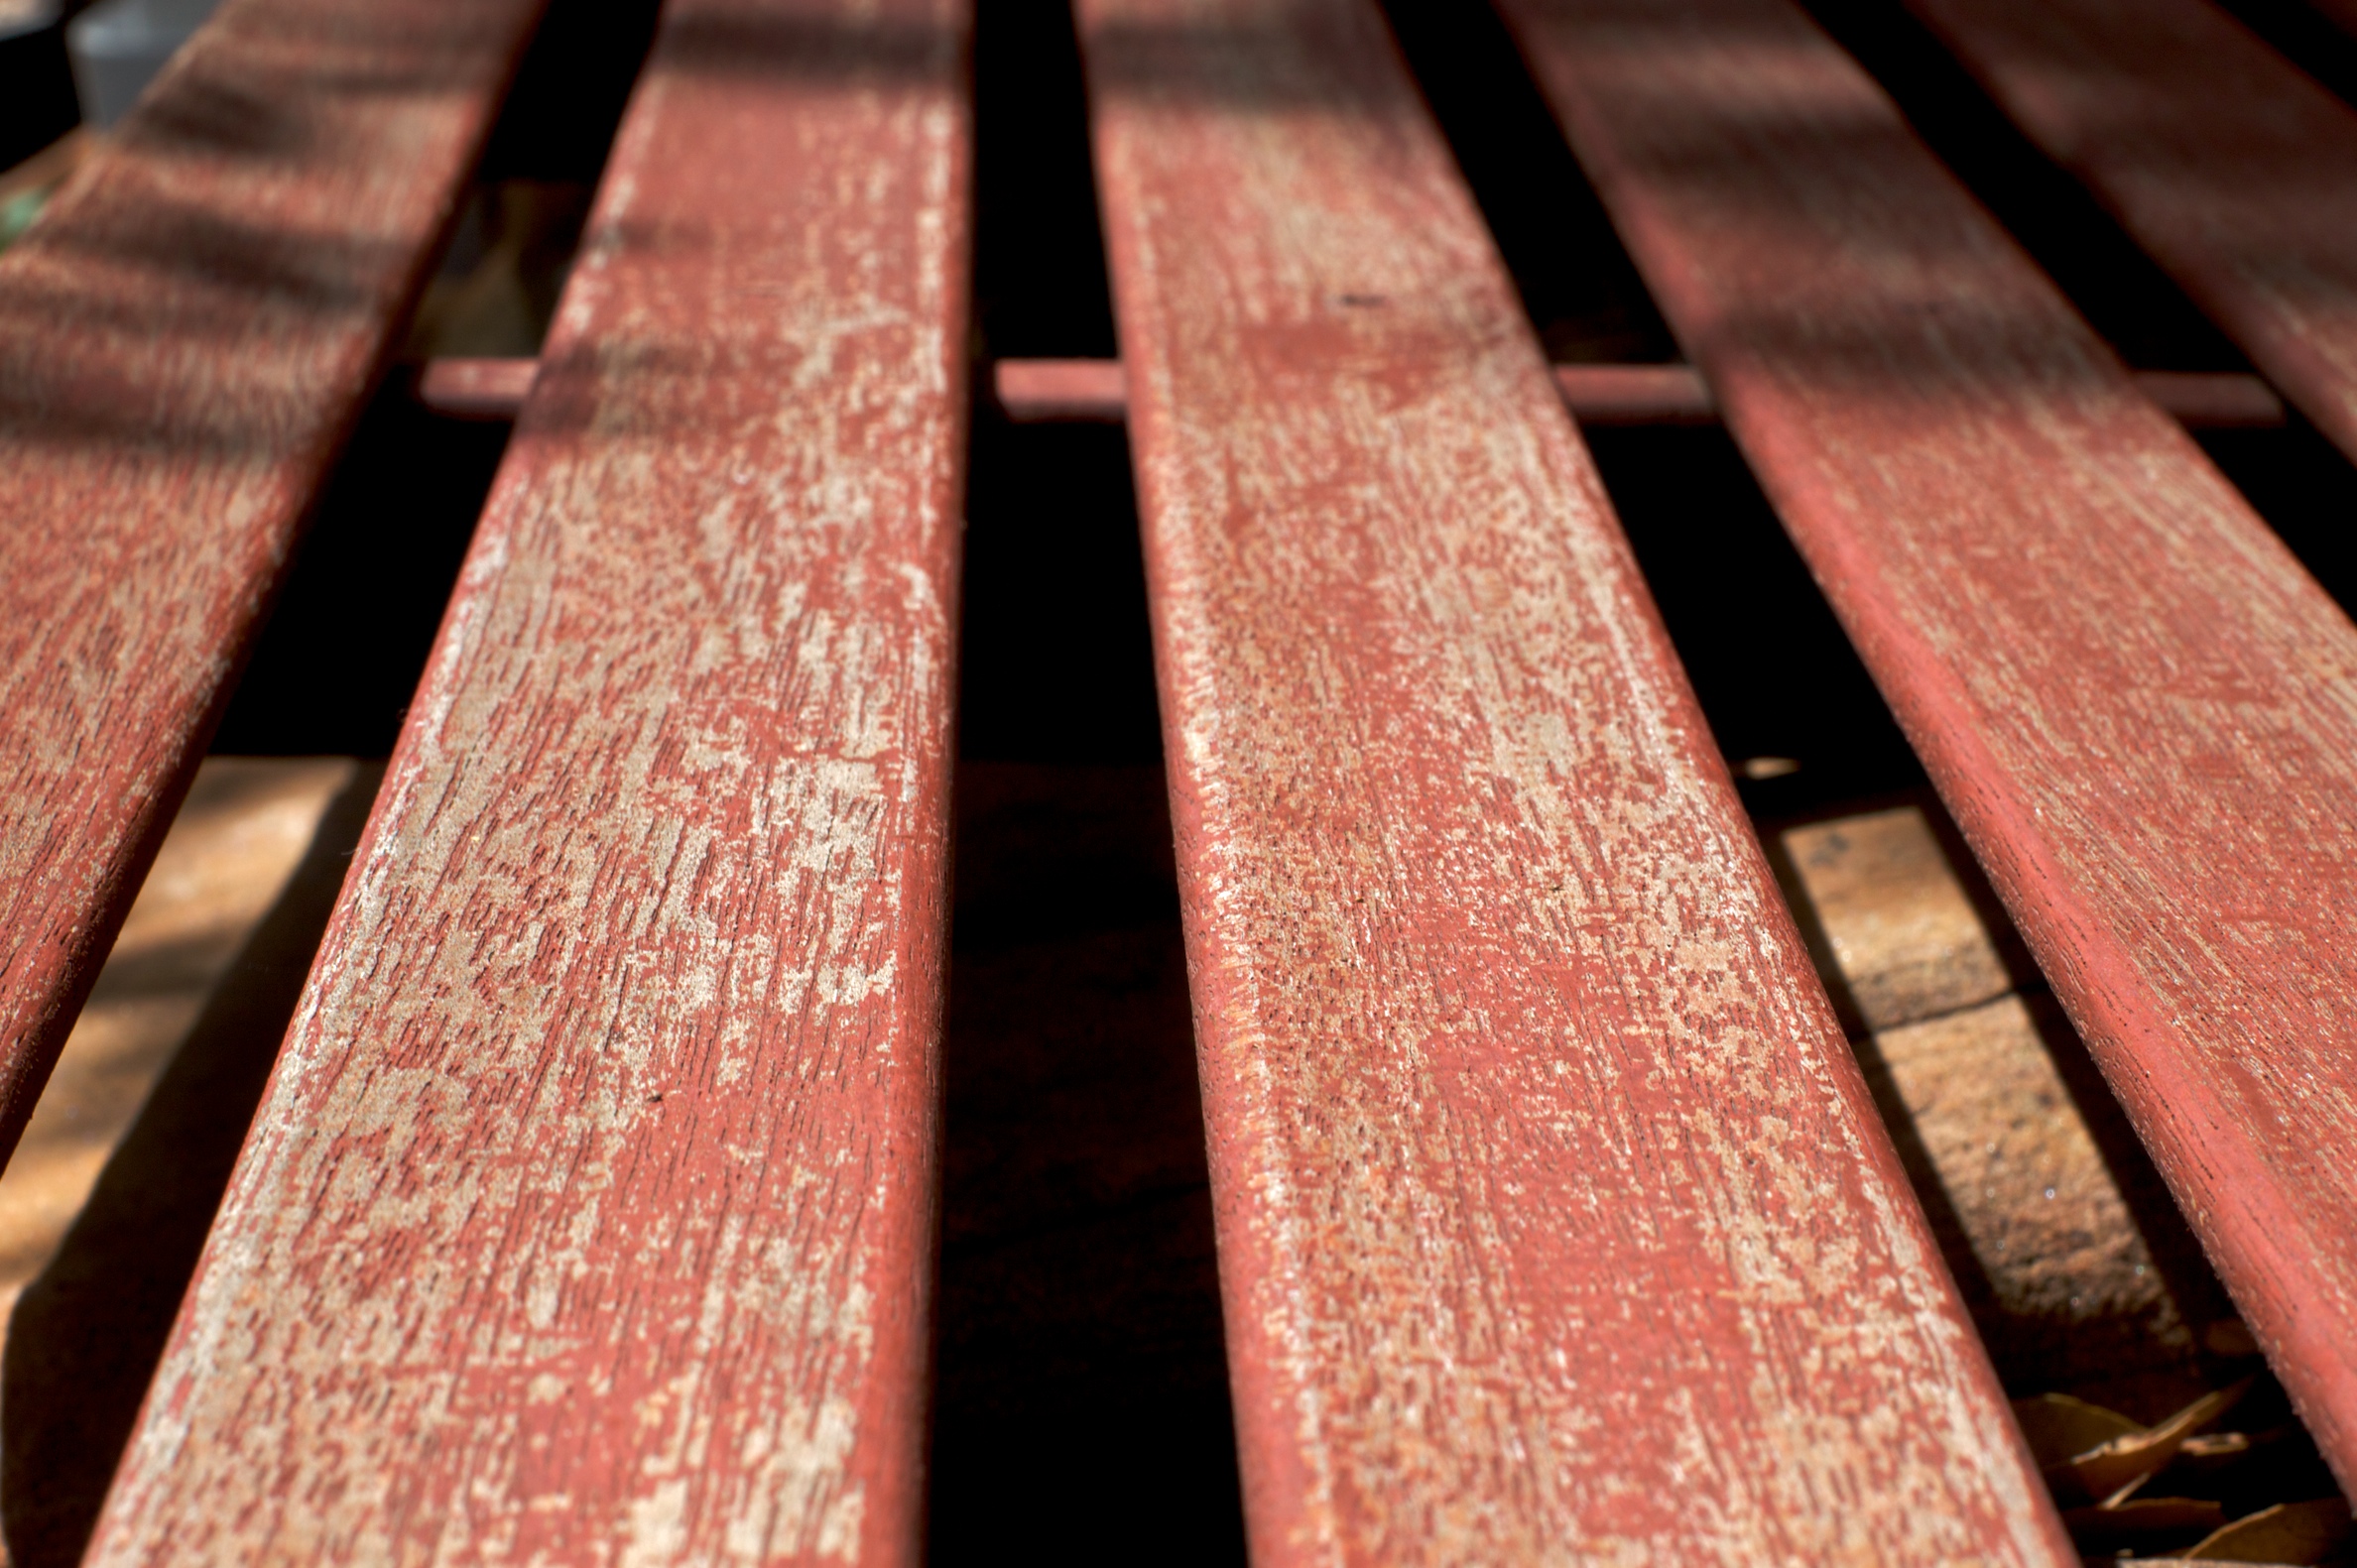
wood, floor, red, color, piano, metal, material, close up, hardwood, flooring, string instrument, wood stain